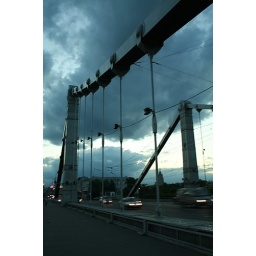
bridge under the sky